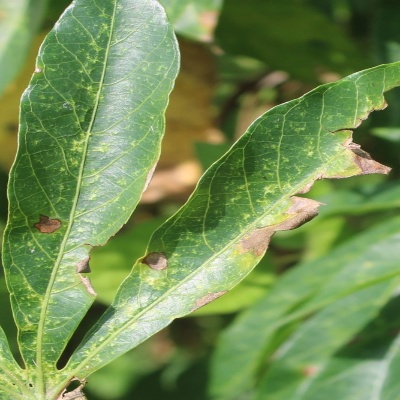
Crop: Cassava
Condition: bacterial blight